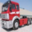
Label: truck